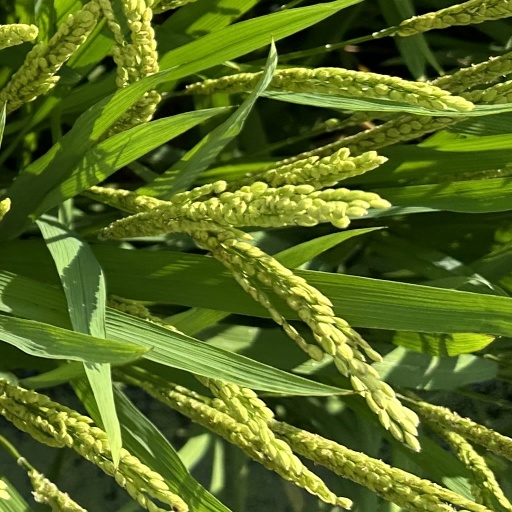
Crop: rice